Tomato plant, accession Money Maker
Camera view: tilt-top (135 deg); turntable rotation: 90 degrees
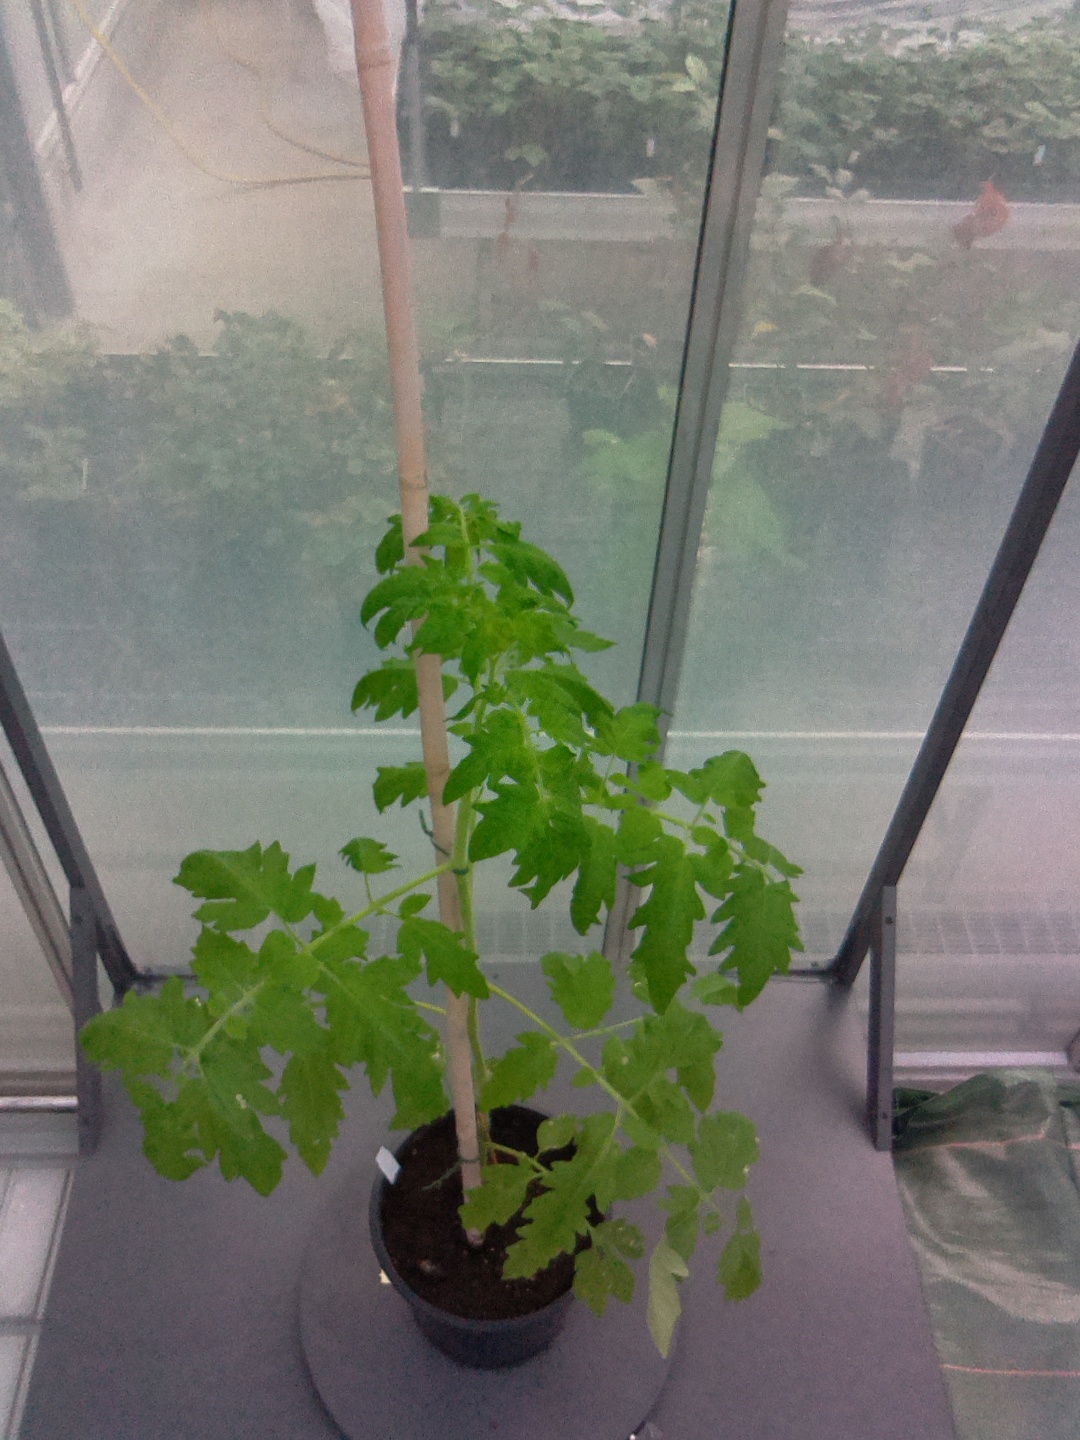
BBCH growth stage 52: 2 inflorescences visible